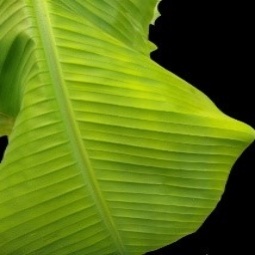
Label: Calcium